Egmond Gospels

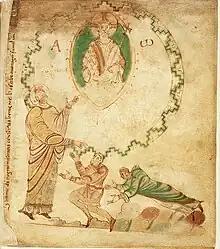
Dirk and his wife implore St Adalbert to intercede for them with Christ

The manuscript was written in the third quarter of the 9th century in northwestern France, likely in Reims. It is not known who commissioned it.